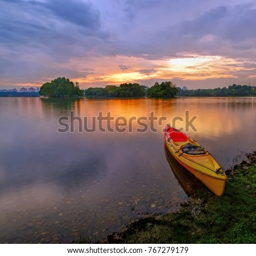
scenery of beautiful cloudy sunset with yellow canoe rests on a lake shore .